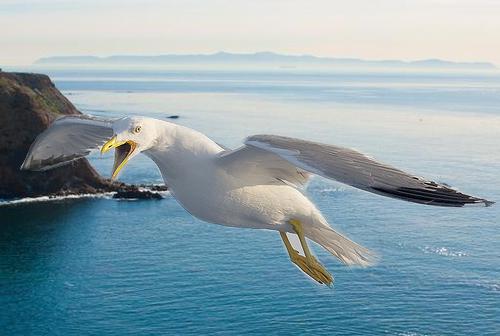
Bird species: Herring_Gull
Bird type: waterbird
Background: water